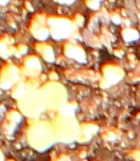
Label: Canola